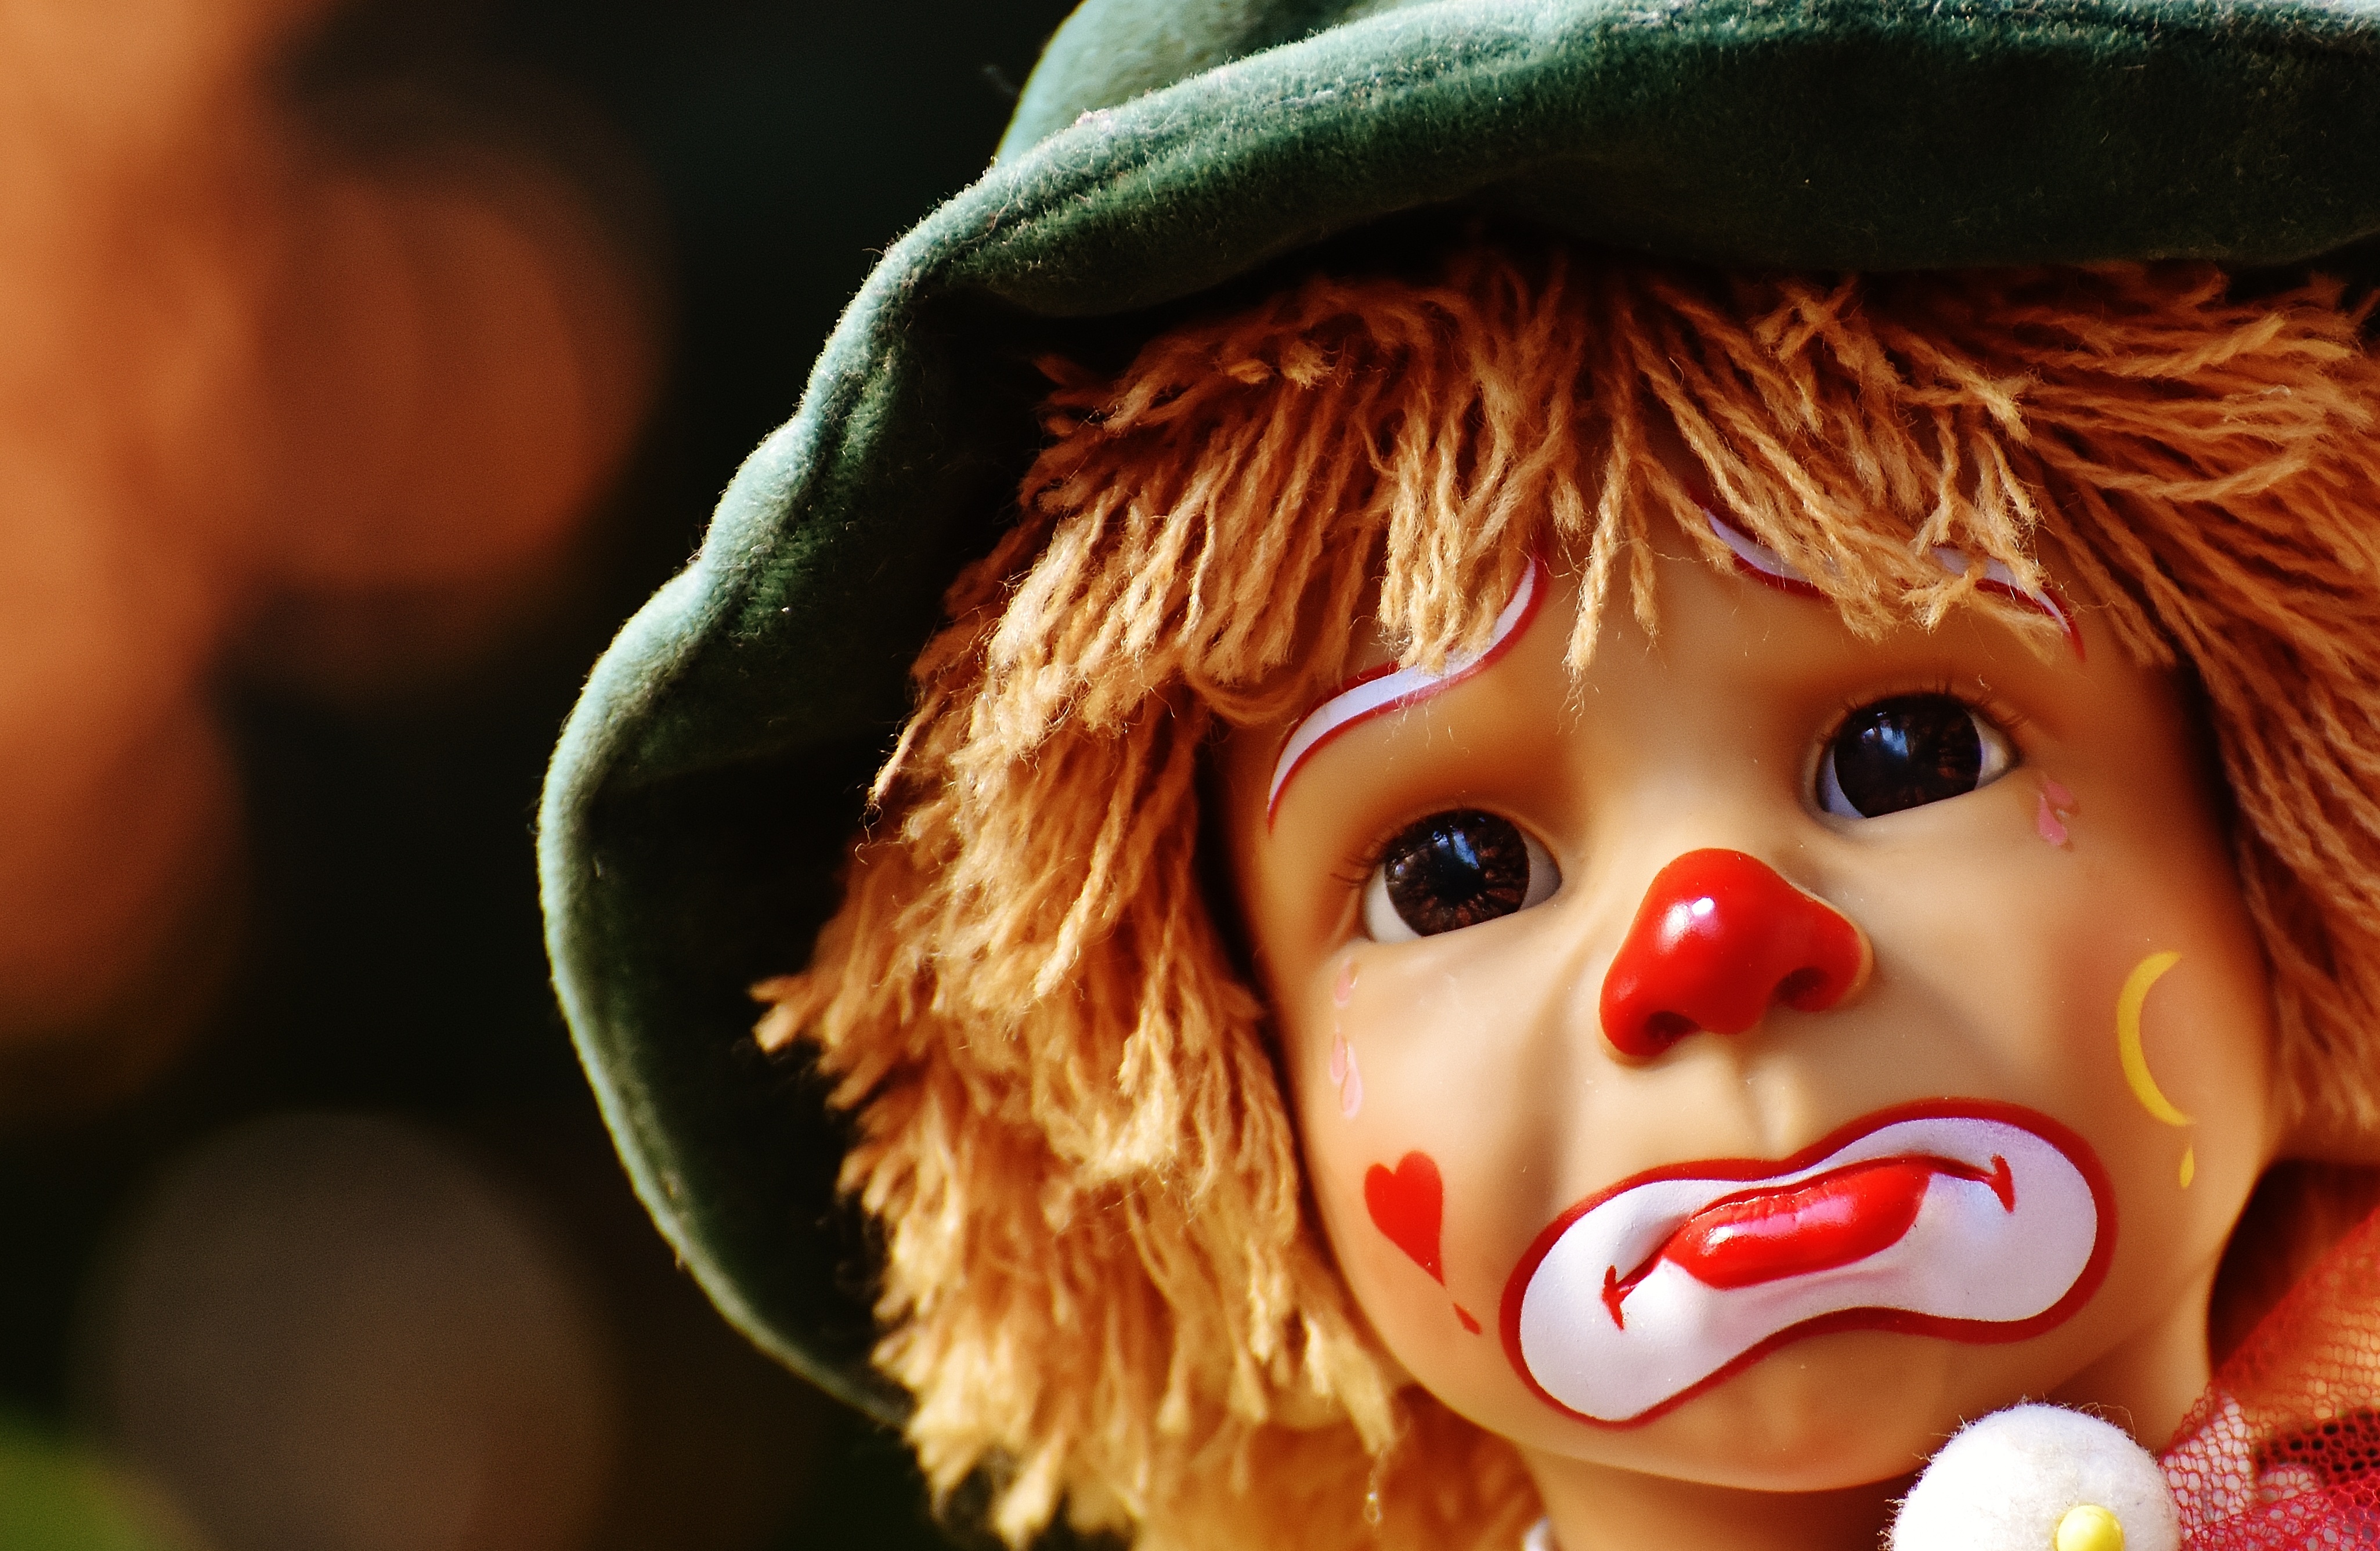
sweet, cute, red, color, child, colorful, toy, close up, clown, sad, doll, nose, children, eye, head, toys, funny, organ, sweetness